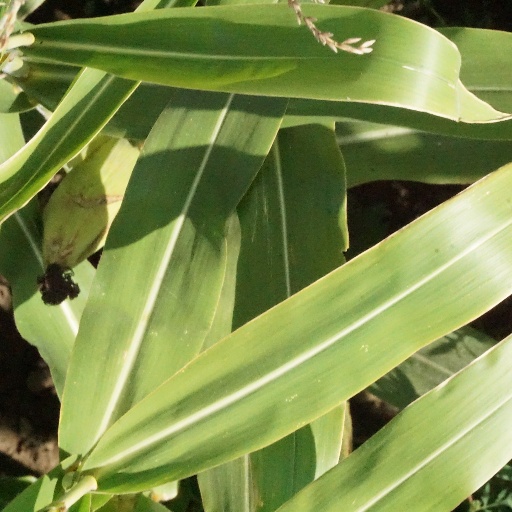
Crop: maize; corn